Paul Dini

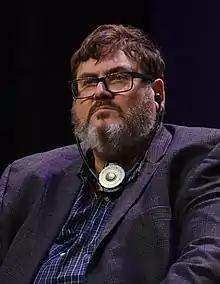
Dini in 2019

Paul McClaran Dini (born August 7, 1957) is an American writer, animator, and comic book artist. He has served as a producer and writer for several Warner Bros. Animation/DC Comics animated series, most notably "" (1992–1995), and the subsequent DC Animated Universe. Dini and Bruce Timm co-created the characters Harley Quinn and Terry McGinnis.